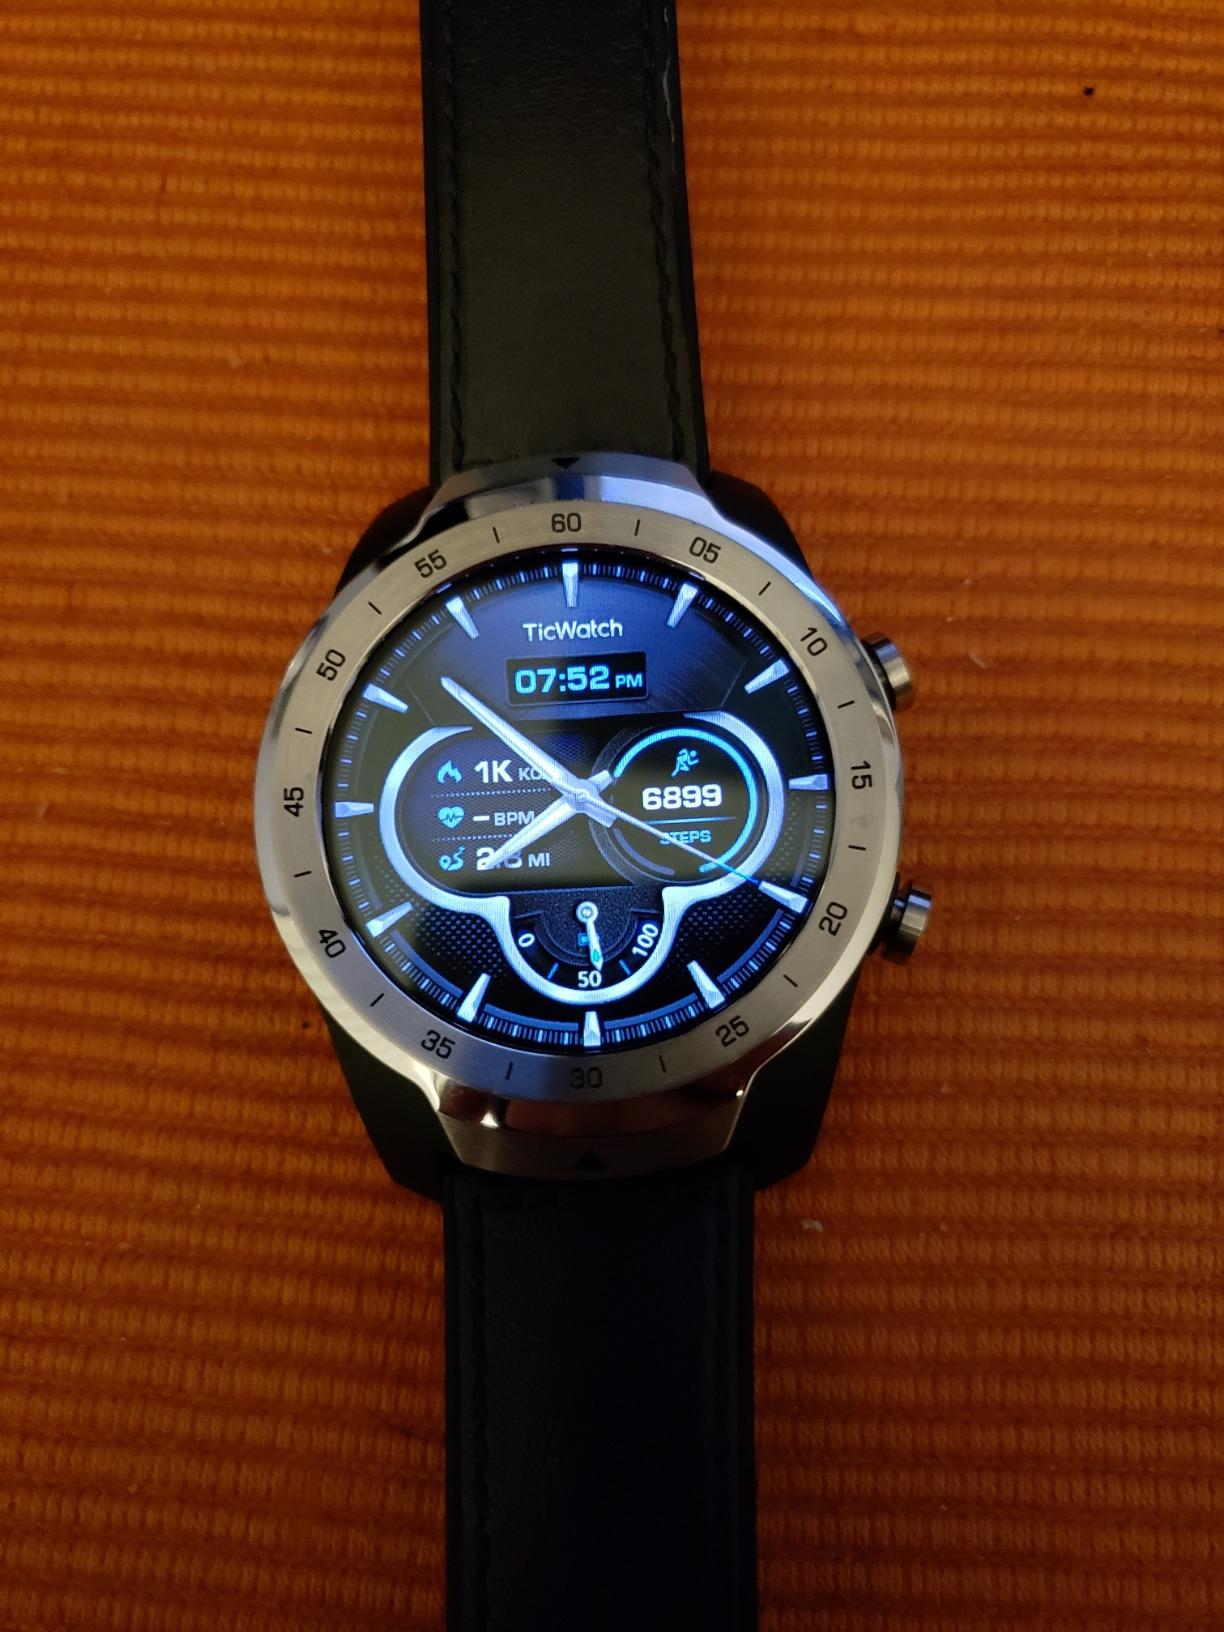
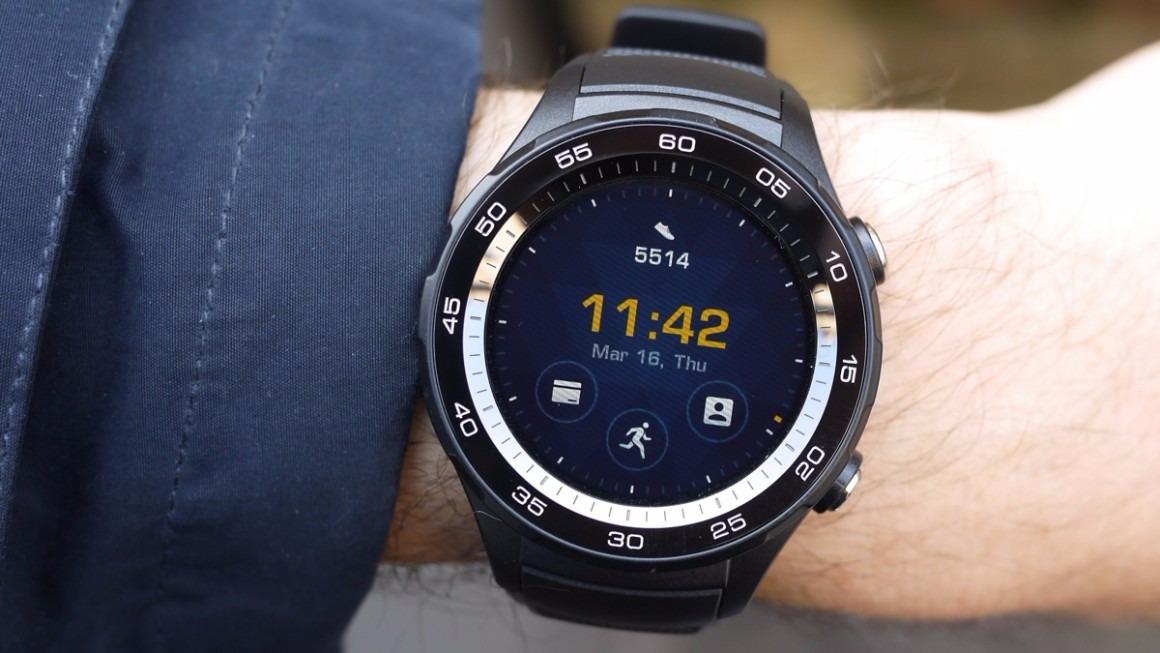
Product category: smartwatch
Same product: no